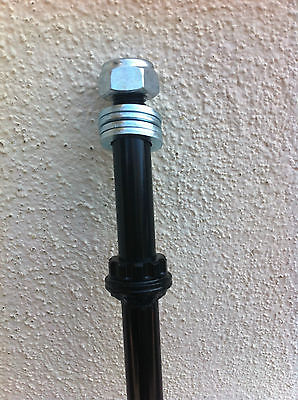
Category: bicycle